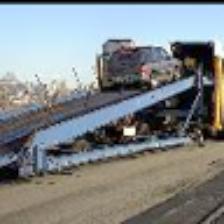
Label: NonHuman